Hanne Haugland (speed skater)

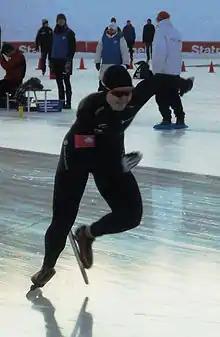
Hanne Haugland

Hanne Skjønhaug Haugland (born 7 September 1991) is a Norwegian speed skater specialising in 500m and 1000m races. She won the Norwegian Sprint Championship in 2012, and was single distance champion on 500m in 2010 and on 1000m in 2012. Haugland made 3 starts in the World Cup in 2010 and 2012, but is yet to qualify for the A group. Haugland represents Austevoll IK and as of 2012 is coached by Peter Mueller in Team CBA.